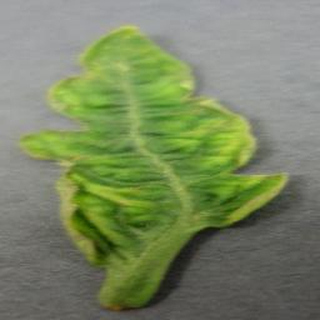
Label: tomato_yellow_leaf_curl_virus